Cripplegate

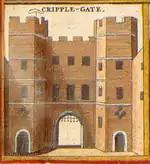
An illustration of the gate, c. 1650.

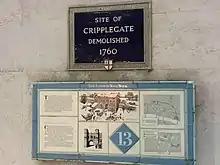
Cripplegate plaque

The origins of the gate's name are unclear. One theory, bolstered by a mentioning of the gate in the fourth law code of Æthelred the Unready and a charter of William the Conqueror from 1068 under the name "Crepelgate", is that it takes its name from the Anglo-Saxon word "crepel", meaning a covered or underground passageway.